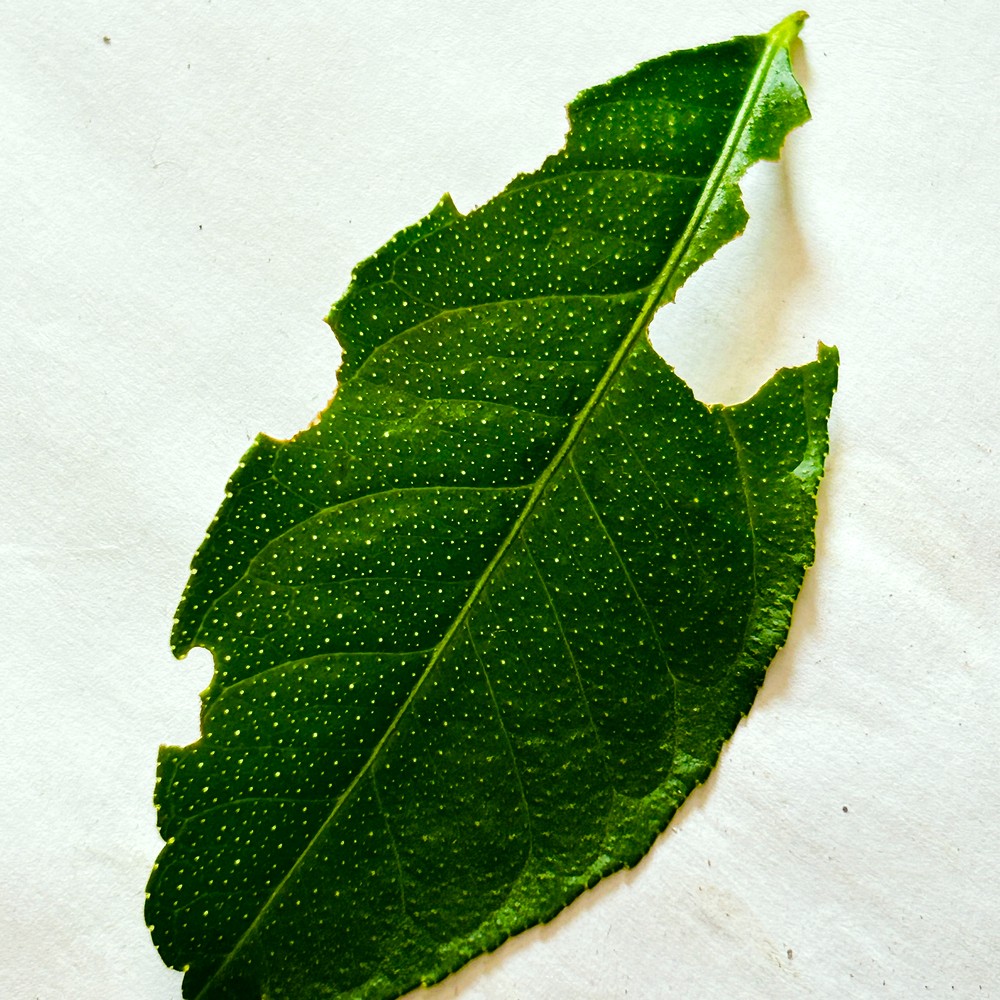
Label: Deficiency Leaf